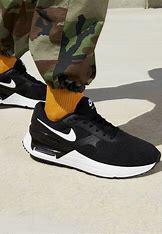
Brand: Nike
Model: Air Max Systm